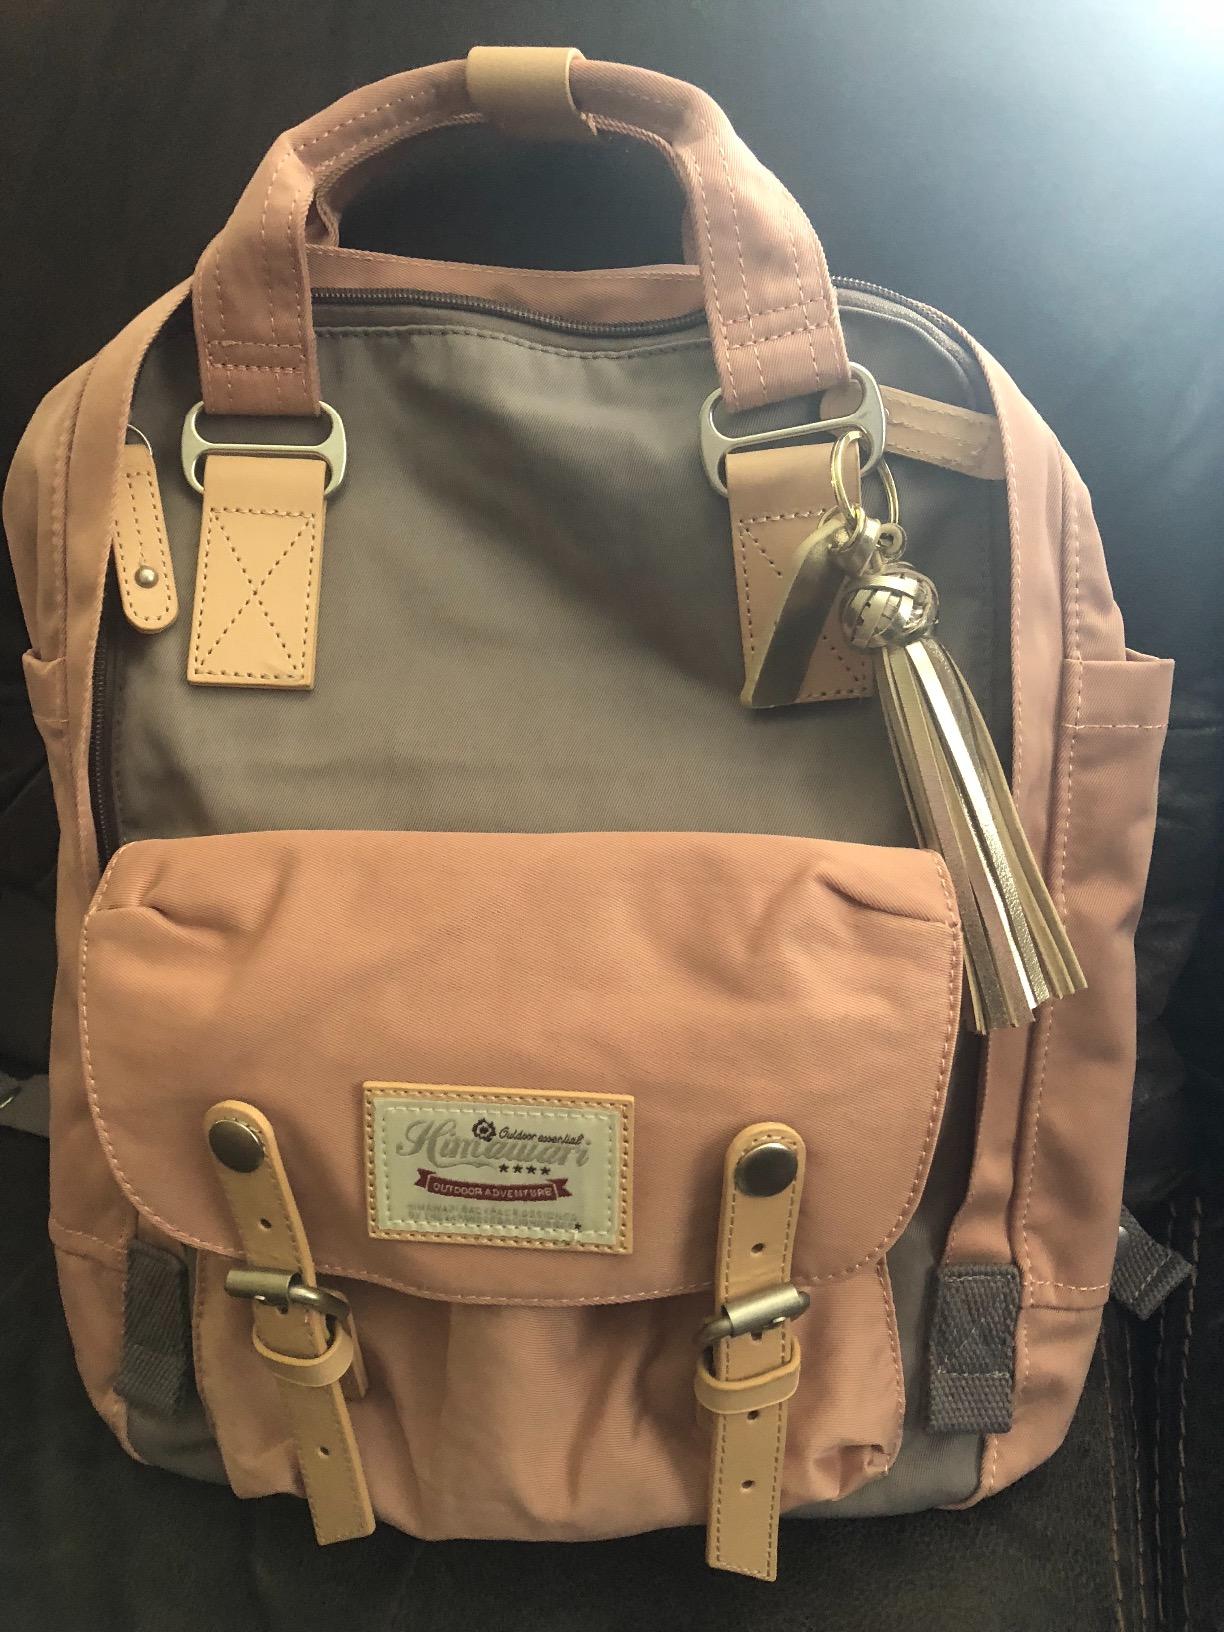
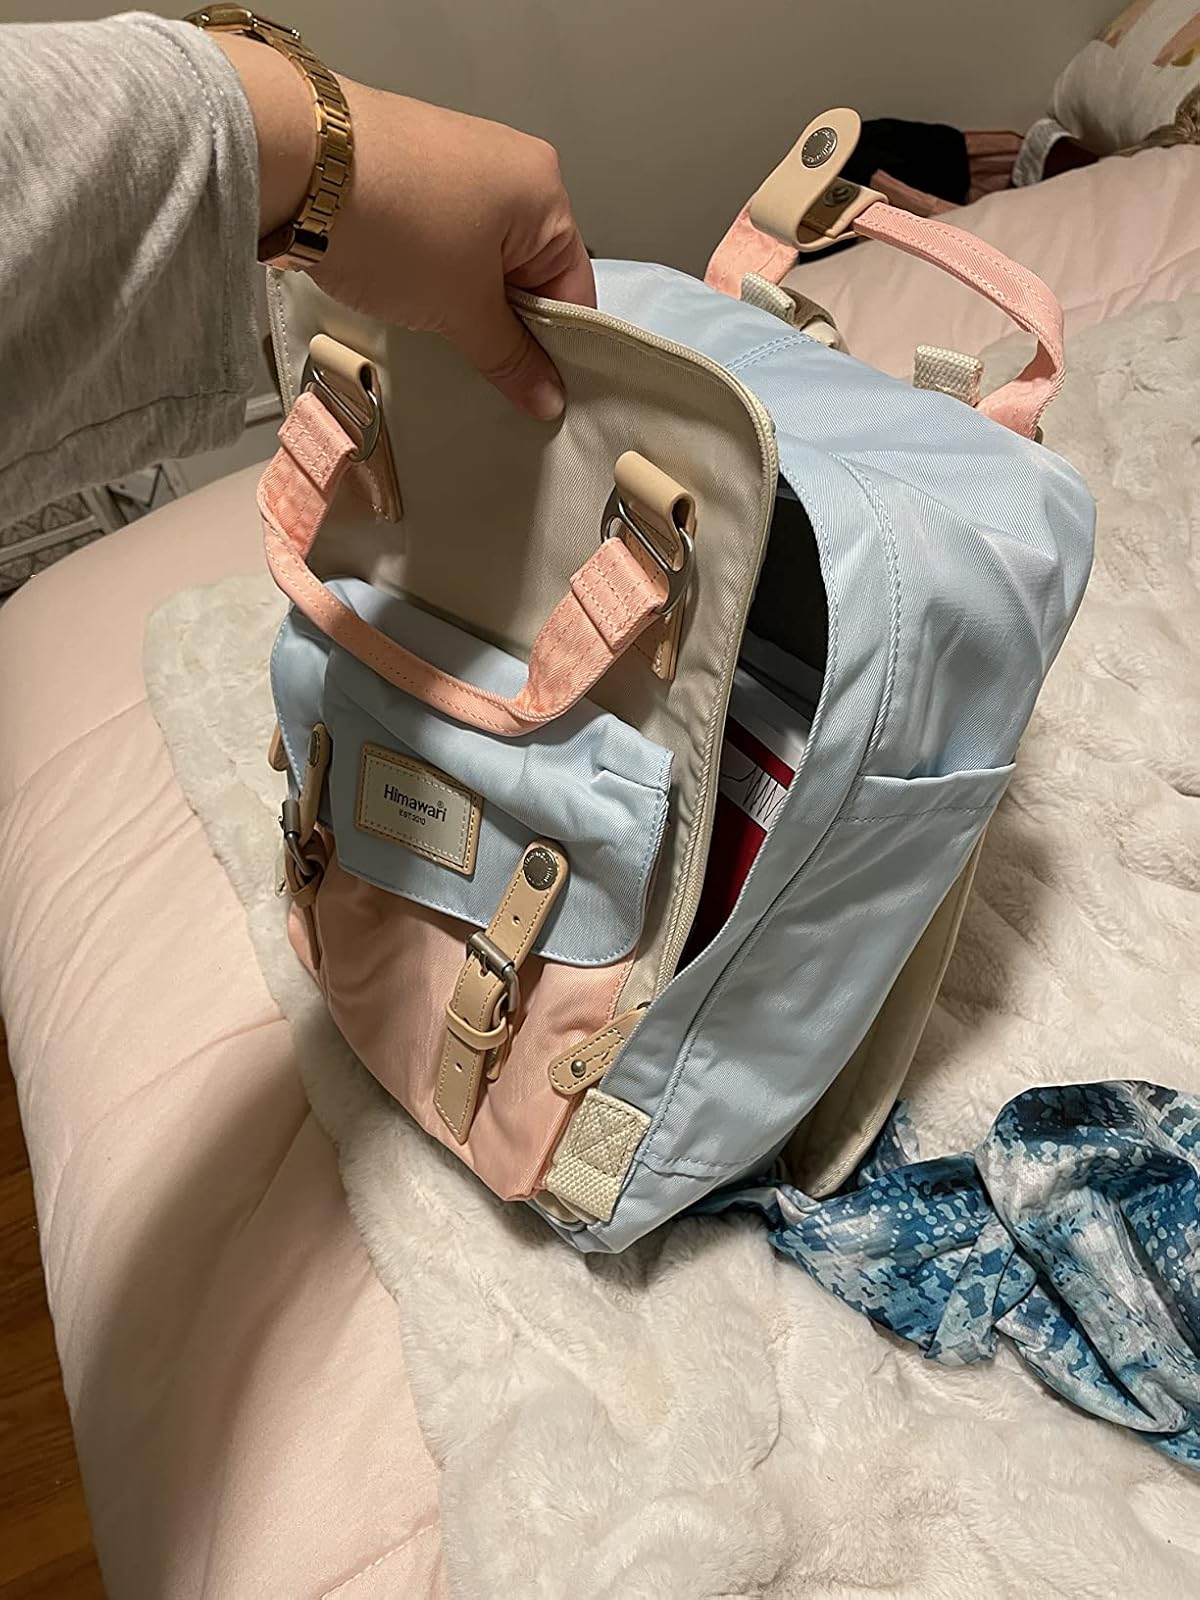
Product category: bag
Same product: no